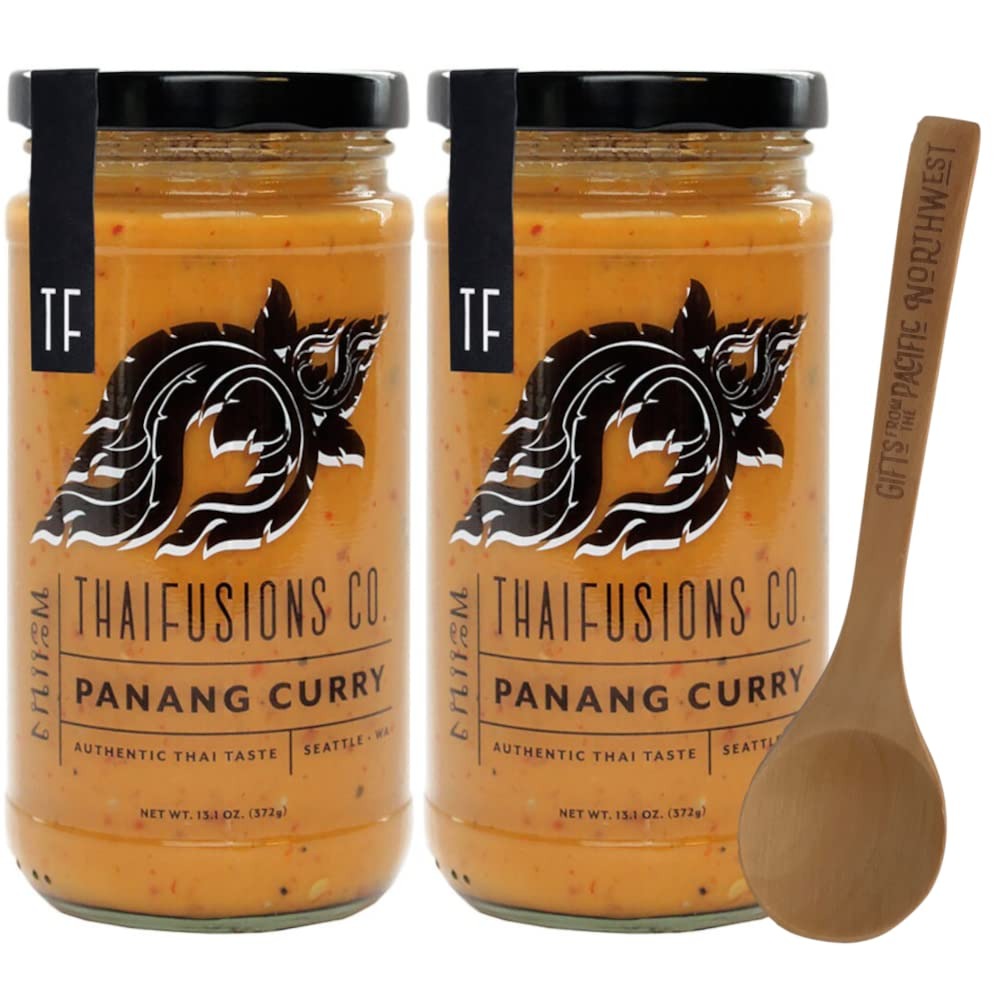
Item Name: Thai Panang Curry Sauce Thaifusions 13.1 Oz Jar (Pack of 2) Bundle with Tasting Spoon | Curry Sauce Gift Set by Gifts from the Pacific Northwest, Orange
Bullet Point 1: PACIFIC NORTHWEST GIFT BUNDLE A Gifts from the Pacific Northwest bundle including Seattle, Washington based Thaifusion Panang Curry Sauce and Gifts from the Pacific Northwest 6" tasting spoon. Each glass jar is 13.1 ounces. Great local gift for any occasion.
Bullet Point 2: ORGANIC COCONUT MILK The number one ingredient in this Panang Curry is an organic dairy. That speaks to the quality and confidence every chef can experience when adding this curry to any dish!
Bullet Point 3: EASY AND VERSATILE USE There are so many ways to utilize this Panang Curry sauce. Not only can it be simmered as a sauce, but also makes a great marinade (especially for seafood) or easy base for making Tom Kha Soup. An essential staple for any kitchen pantry.
Bullet Point 4: MEDIUM SPICE THAI CURRY This Panang Curry rates at 2.5 out of 5 stars, making it suitable for tastebuds looking for an intense, but balanced flavor.
Bullet Point 5: AUTHENTIC THAI RECIPE Thaifusion takes great pride in providing authentic, family recipes from Seattle, Washington to your table. Say "no" to take out, and yes to homemade, fresh Thai cuisine.
Product Description: Enjoy this pack of Panang Thai Curry sauce by Thaifusions with tasting spoon. This balanced red curry, medium in spice flavor, can simmer as a sauce, be utilized as a marinade for foil wrapped salmon (or other meat dishes), or combined with broth for an authentic coconut soup base. Add this to your kitchen pantry for a quick and easy route to traditional recipes from Thailand, no take out required!
Value: 3.0
Unit: Count

Price: 27.89